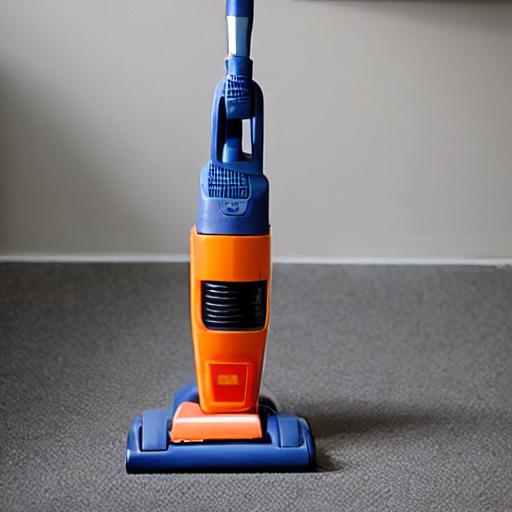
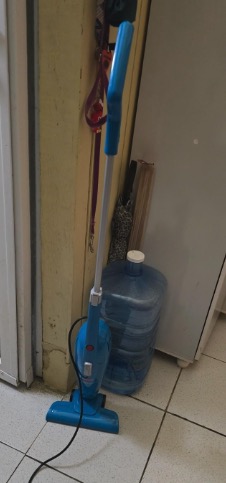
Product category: items_vacuum
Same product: no